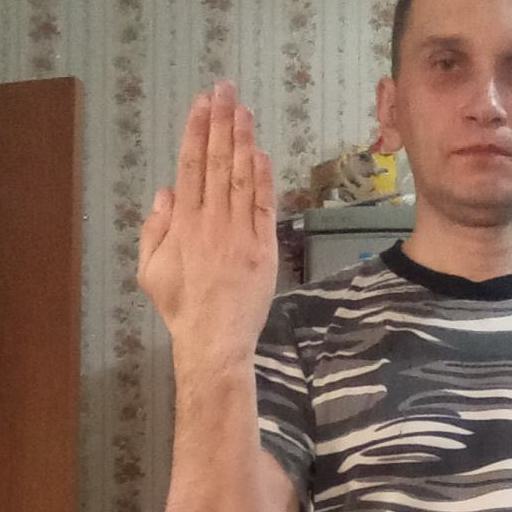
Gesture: stop_inverted